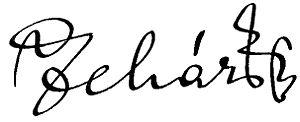
Franz Lehár, né le 30 avril 1870 à Komárom en Autriche-Hongrie et mort le 24 octobre 1948 à Bad Ischl, est un compositeur autrichien d'origine hongroise.